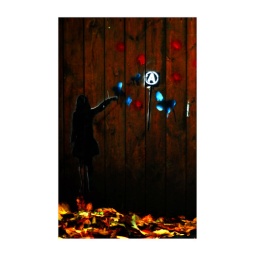
The litle girl in the wooden framework.